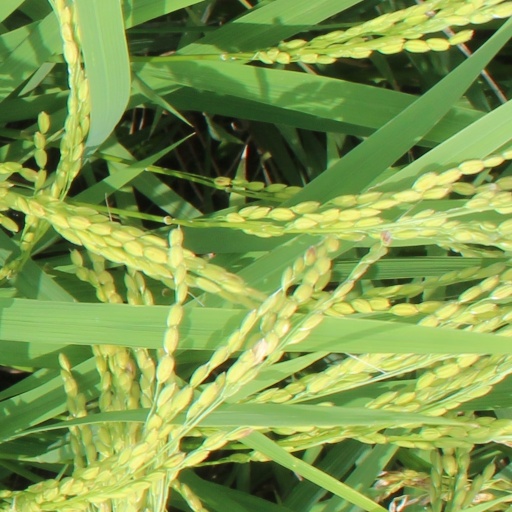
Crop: rice